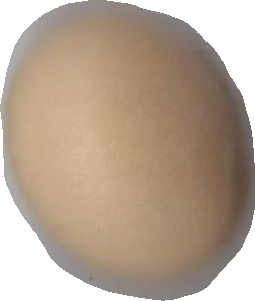
Variety: Dega